Moulana Sahvi Shah

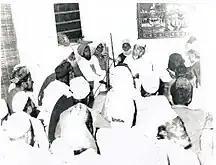

Sahvi Shah published his first book of verse "Akse Lateef" when he was just 18. The critic Naiz Fatehapuri, hailed it as a commendable output from one who was young and intelligent. He said the young poet had all the characteristics of a good poet. Sahvi Shah Sahab continued to publish further collections namely "Takdeese Sher","Nazre Madina", Tathir-E-Ghazal – all well received. He dubbed in the new form of poetry Sulasi and wrote it with great feeling. He translated passages from Quran (Alam Tara; Surah Baqarah) and wrote on Tasawuf (Irshadat-e-Sulook) explaining the significance of Sufi tenets. In Bidat-E-Hasna, he defended the practices of Sunnis. His talk Tazkia Nafs – Purification of the self, broadcast from All India Radio, Hyderabad was highly hailed in spiritual circles.